Joe Gordon

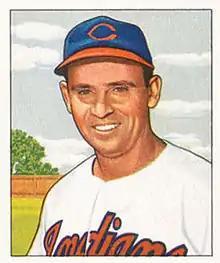
1950 Joe Gordon baseball card

Gordon led the Yankees to another pennant in his 1942 MVP season, edging Triple Crown winner Ted Williams of the Boston Red Sox for the award. He batted .322, fourth in the AL, with 18 homers and 103 RBI, and finished sixth in the league in total bases (264) and slugging (.491) while he and Rizzuto again led the league in double plays. He had another poor World Series, however, batting just .095 in the five-game loss to the St. Louis Cardinals – his only Series loss in six trips; he was picked off at second base in the bottom of the ninth in the last game. By his own lofty standards, he had a subpar yet productive season in , batting .249 with 17 home runs (5th in the AL), 69 RBI and 82 runs, and leading the AL in assists; despite his low batting mark, he was still among the league's top ten players in both slugging (.413) and on-base percentage (.365), thanks to a career-best 98 walks (second in the AL).